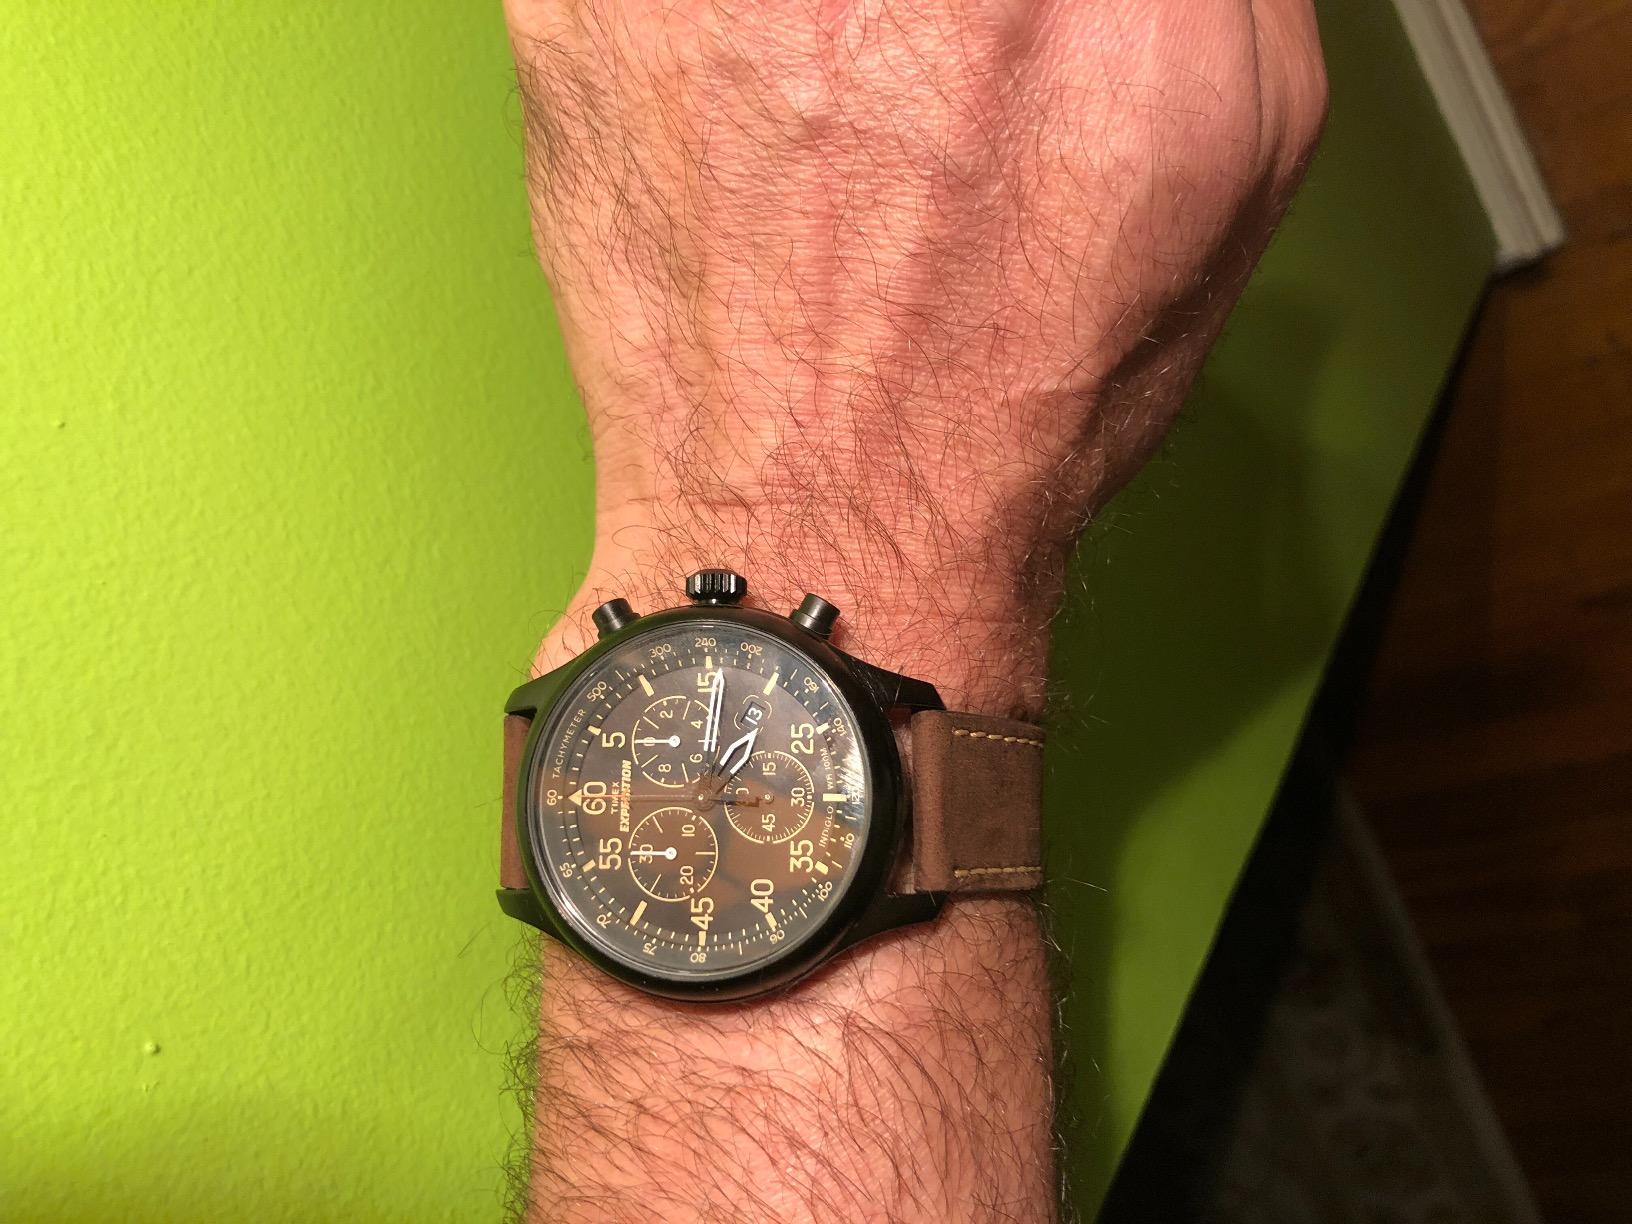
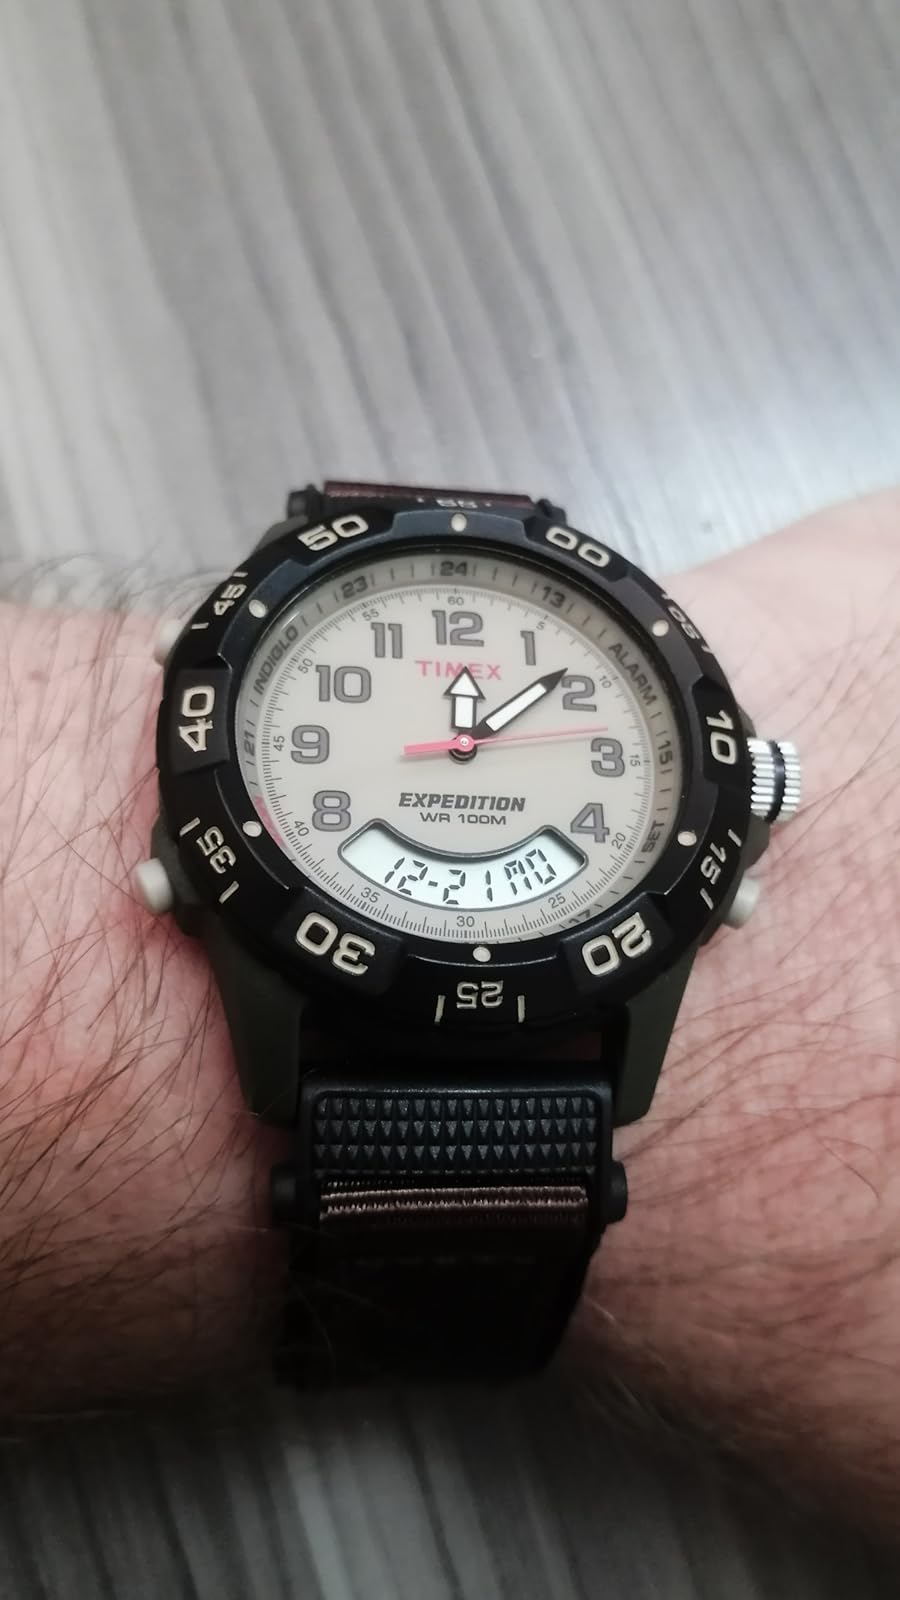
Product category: accessories_watch
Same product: no